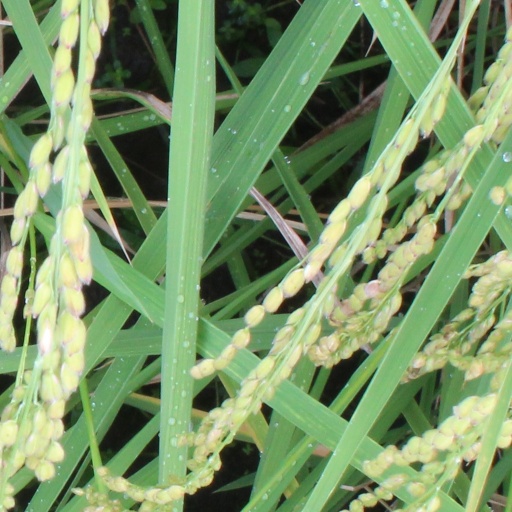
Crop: rice